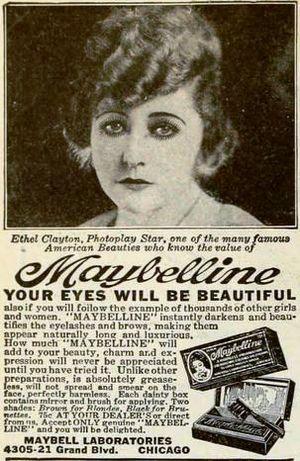
Maybelline est une marque de produits cosmétiques américaine fondée en 1915 à Chicago par Tom Lyle Williams, et propriété du groupe L'Oréal depuis 1996.